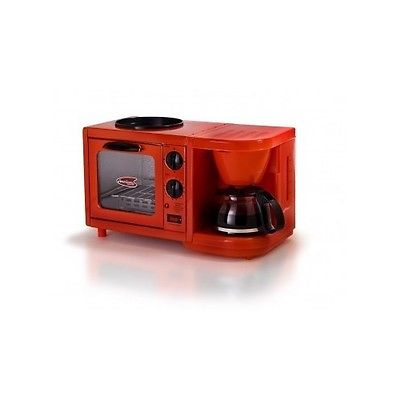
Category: toaster